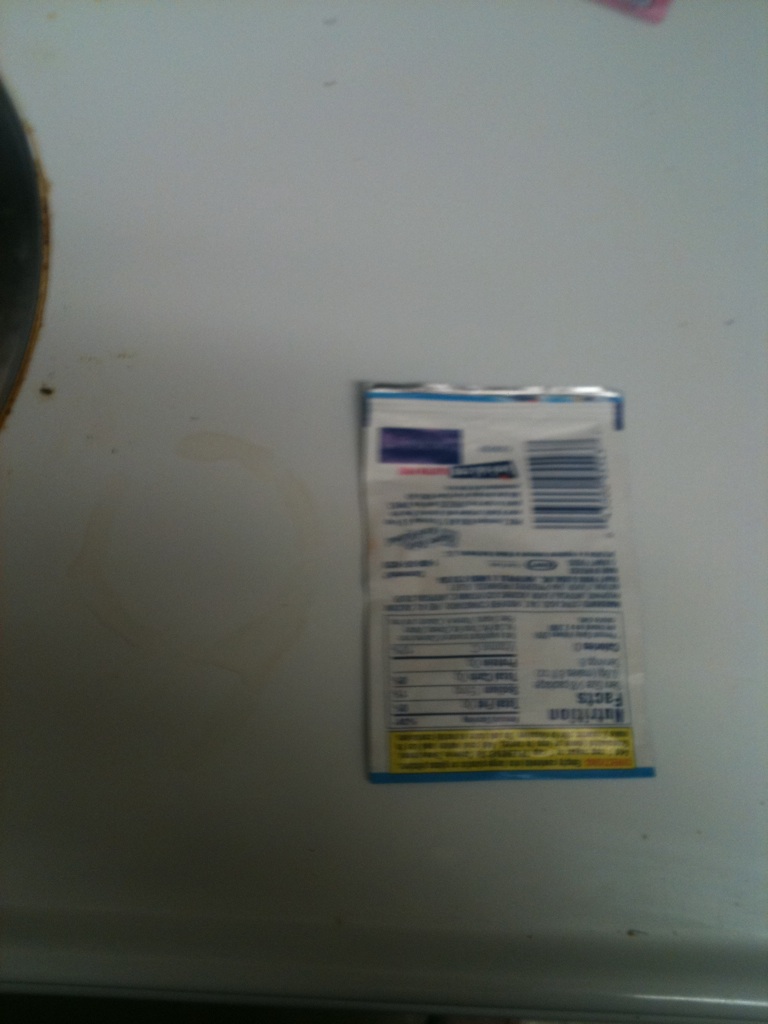Question: What flavor is this?
Answer: unanswerable